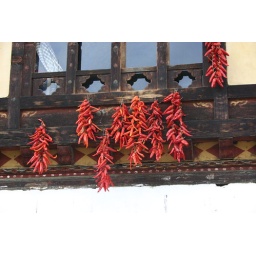
Dried red chillis from draped from house in PAro